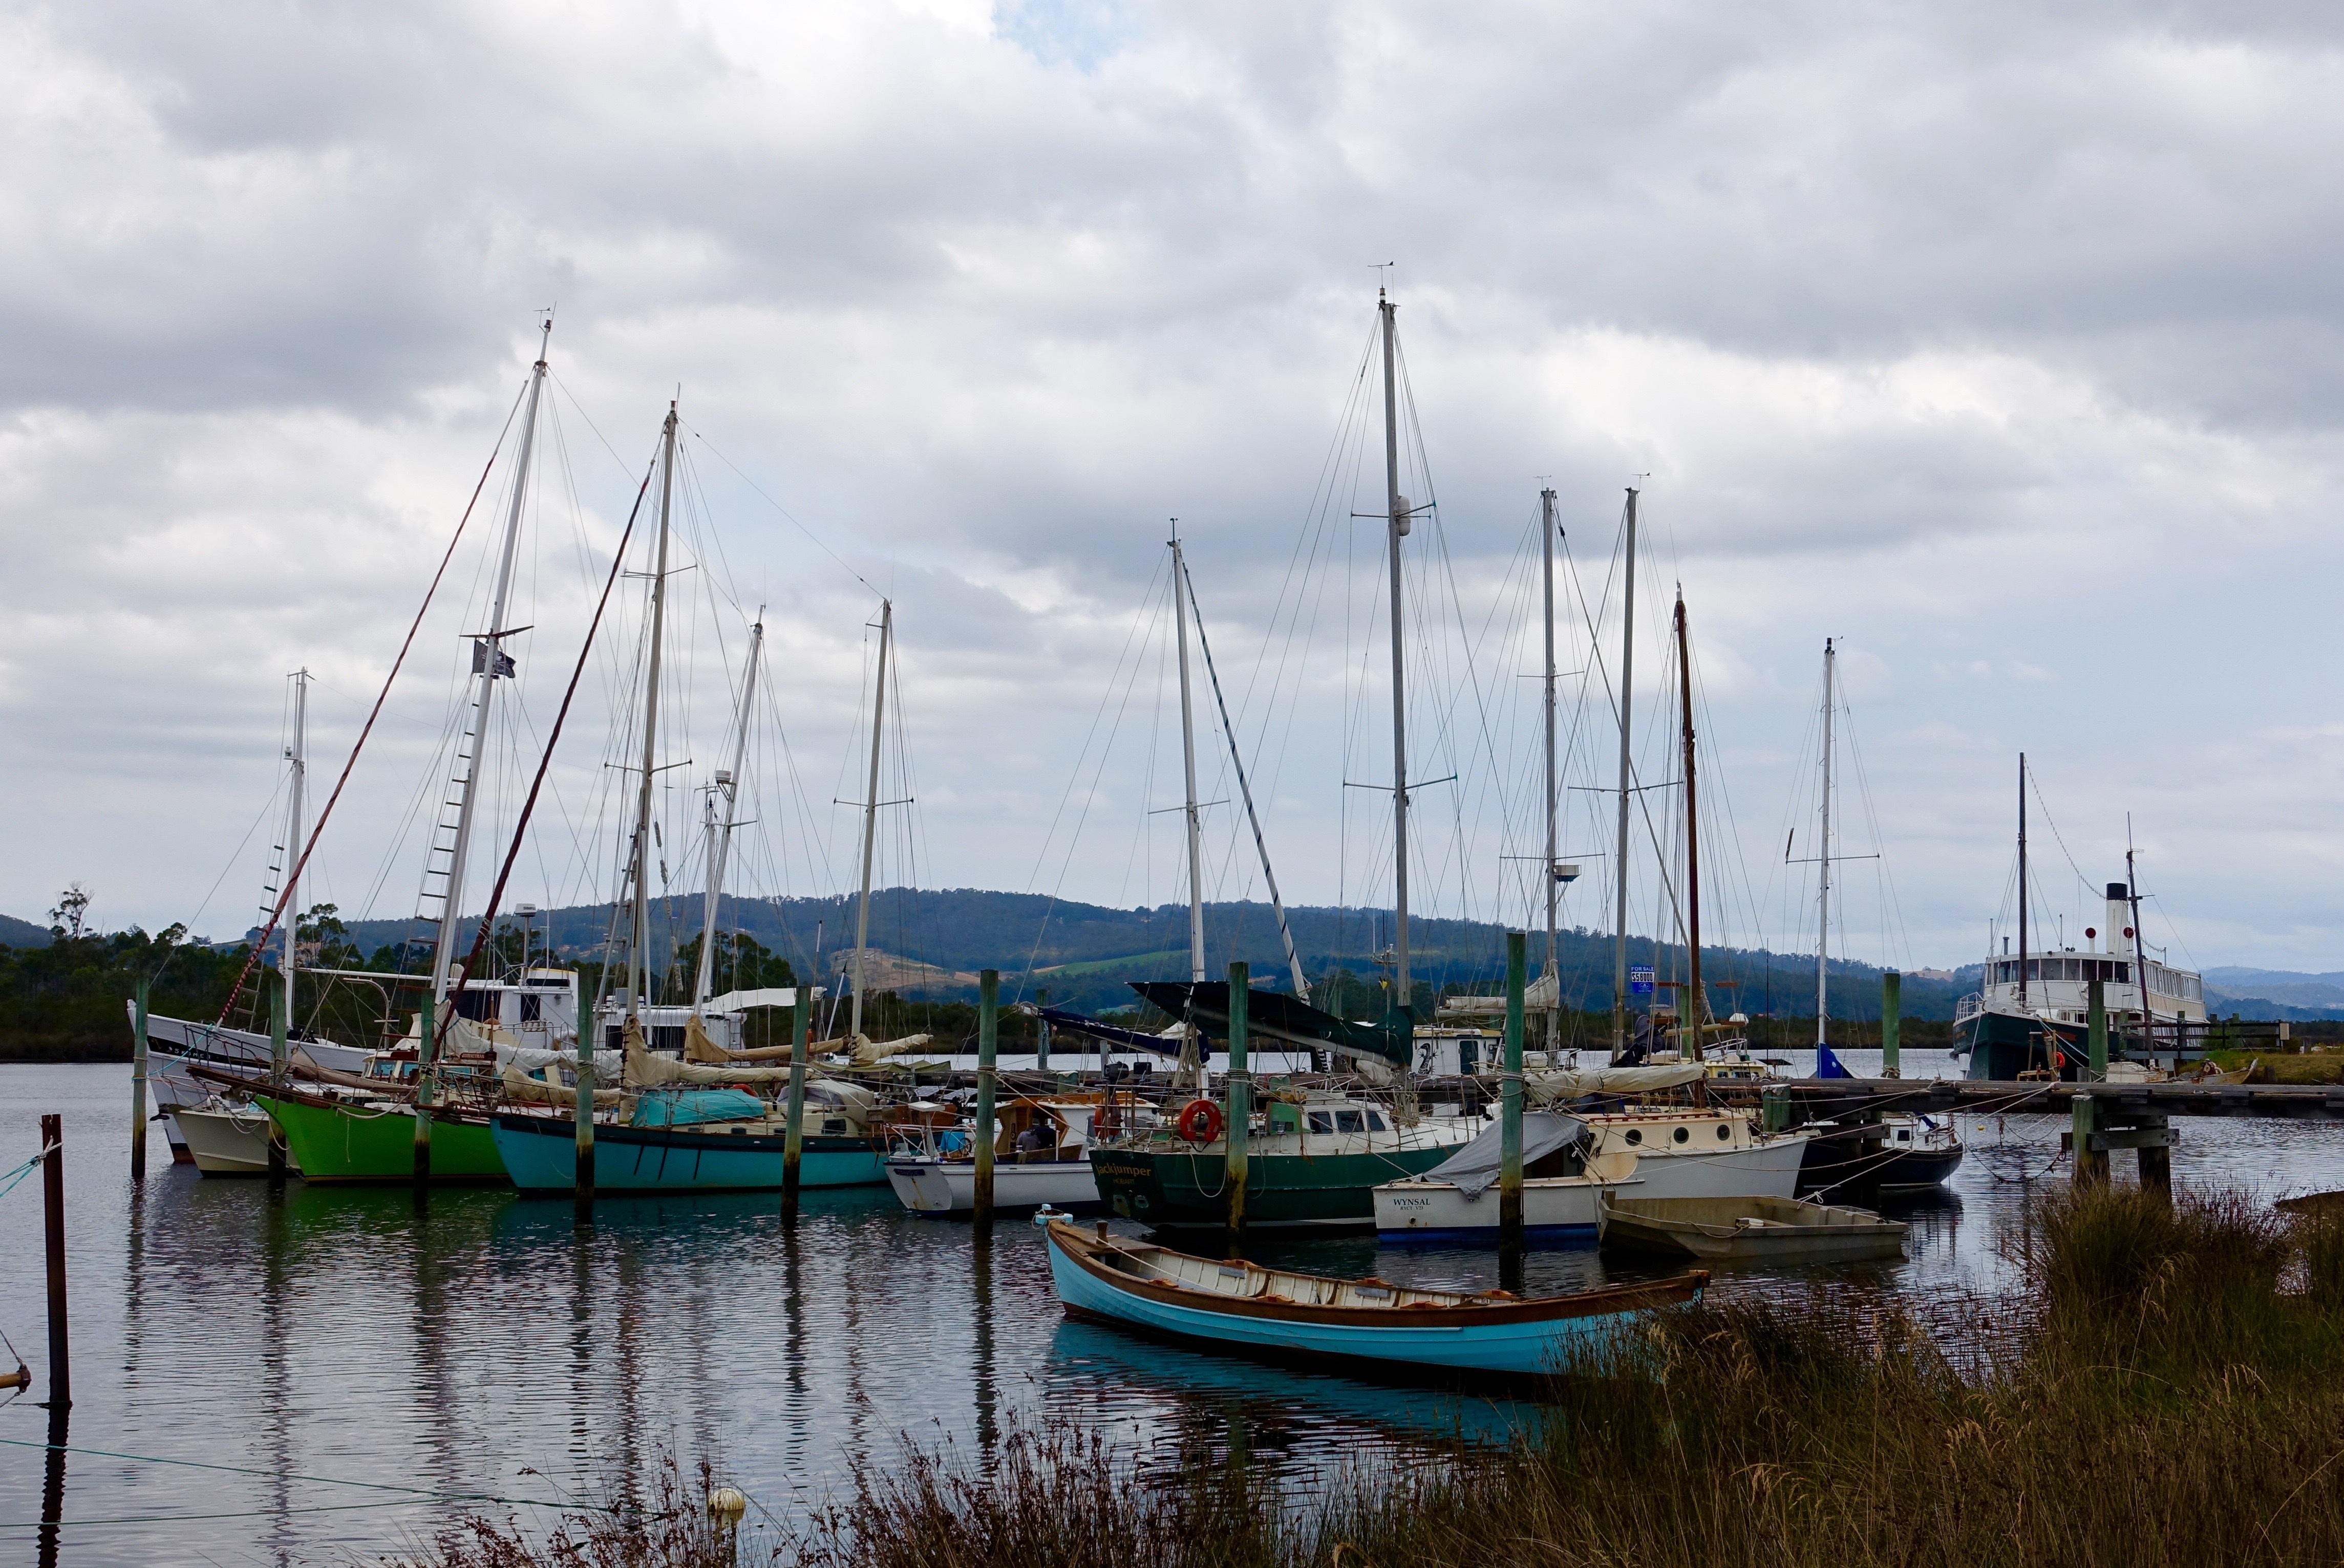
sea, coast, dock, boat, vehicle, mast, sailing, bay, harbor, harbour, marina, port, sailboat, nautical, boating, channel, vessels, watercraft, yachts, sailboats, yachting, sailing boats, fishing vessel